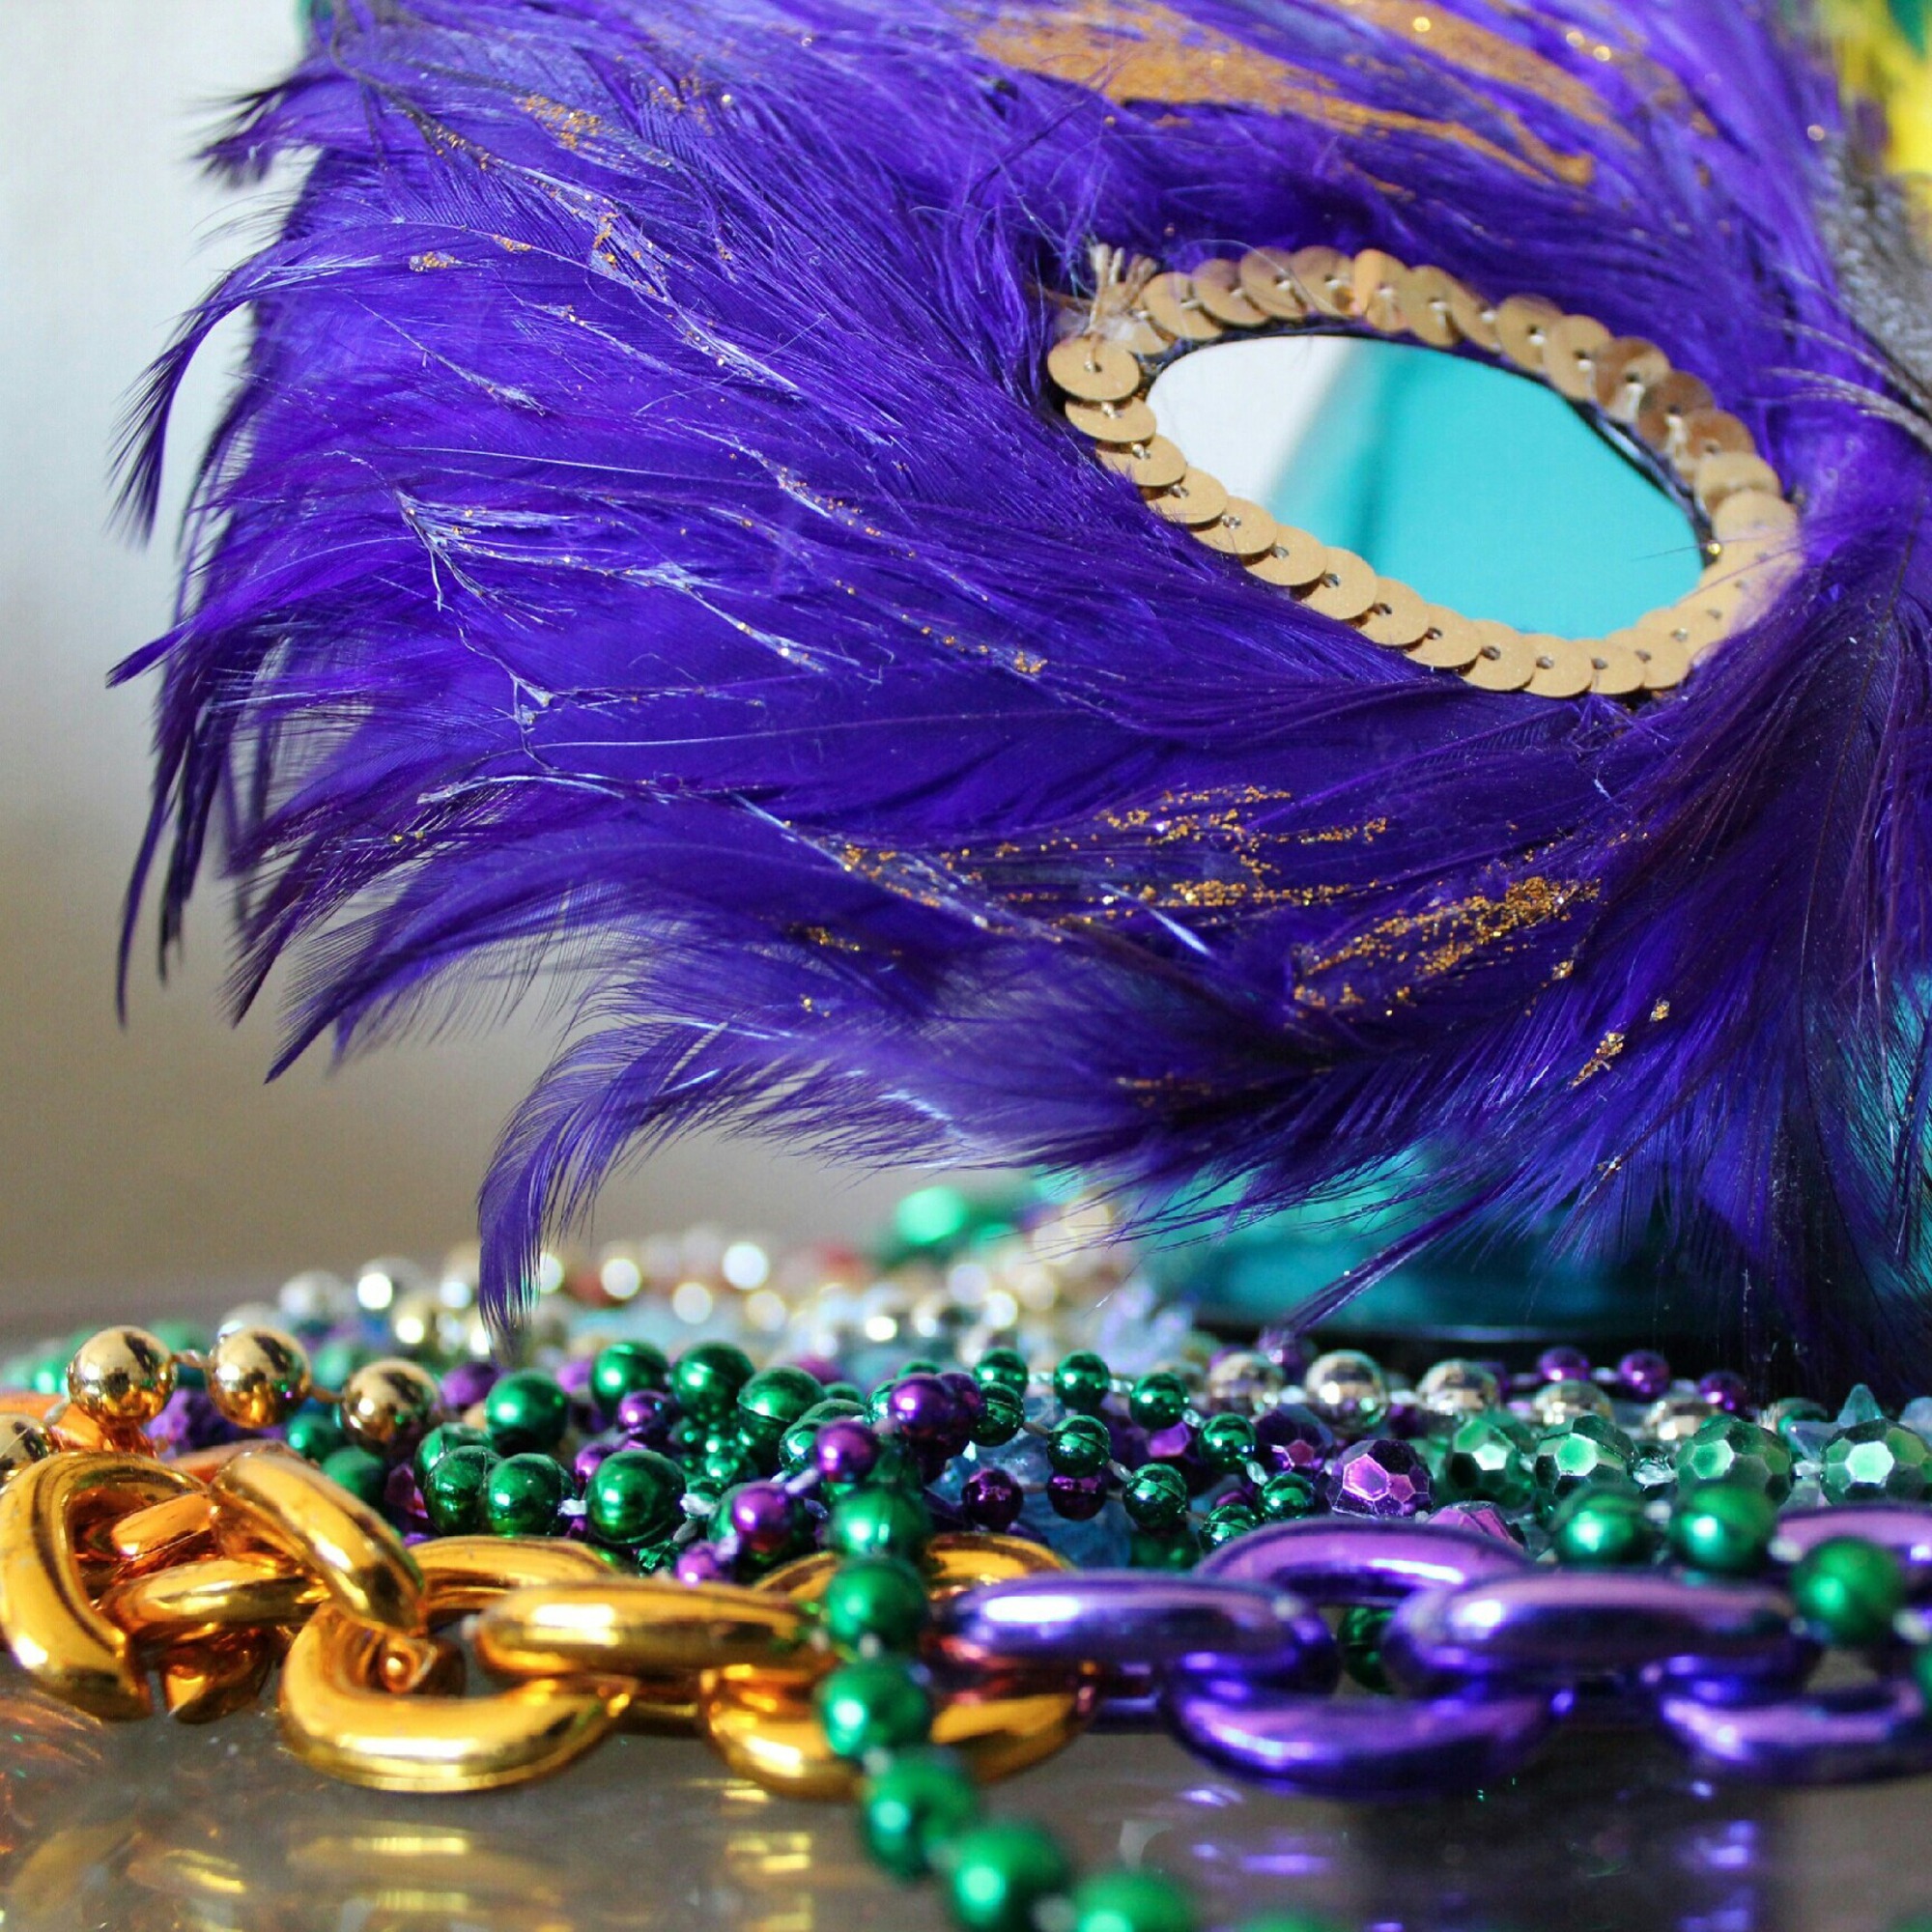
bird, purple, blue, colorful, feather, material, mask, feathers, new orleans, face mask, mardi gras, fashion accessory